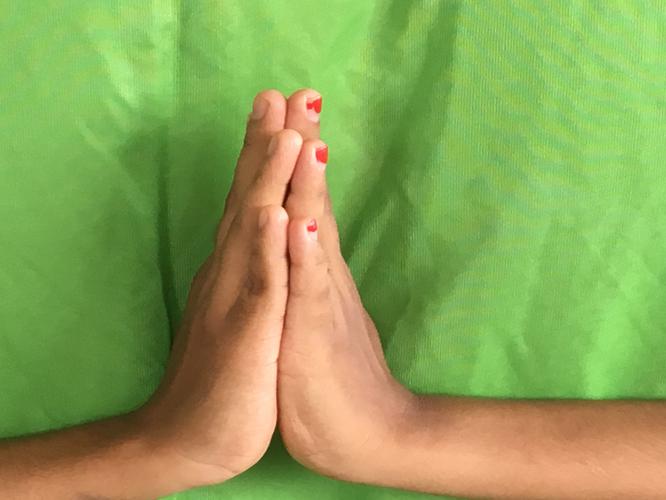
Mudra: Anjali
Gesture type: double_hand